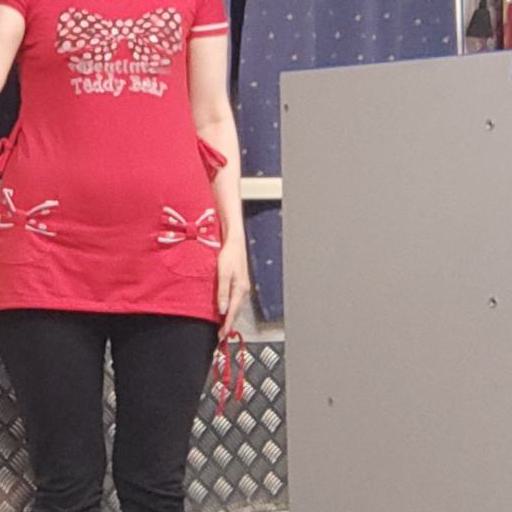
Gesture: no_gesture